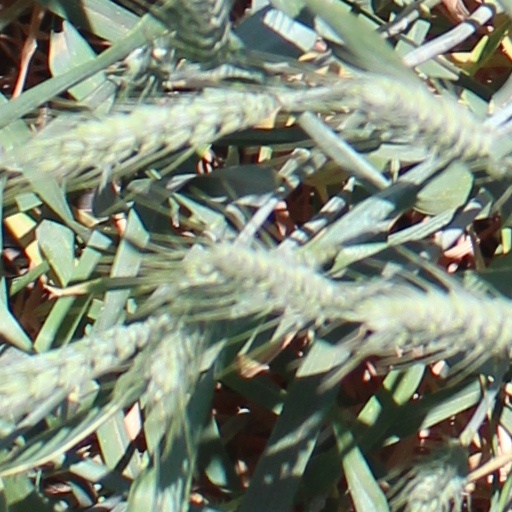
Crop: wheat